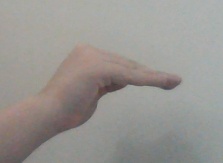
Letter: haa